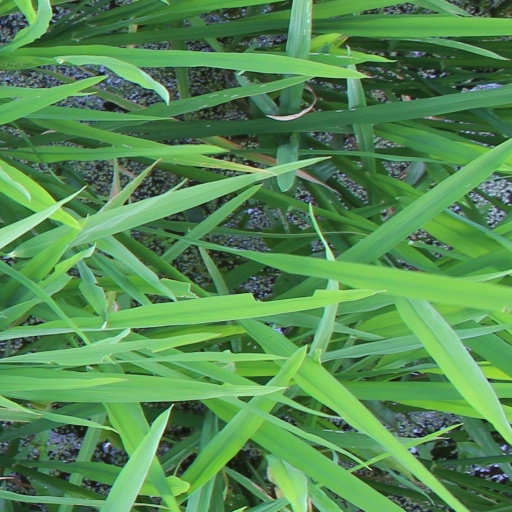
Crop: rice